Filippo Rusuti

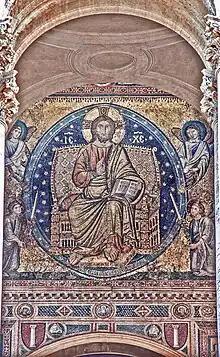
"Christ in Glory" by Filippo Rusuti, mosaic on the frontside of Basilica di Santa Maria Maggiore, Rome

Filippo Rusuti, (c. 1255–c. 1325) was an Italian painter, active in Rome between 1288 and 1297, and in Naples around 1320.